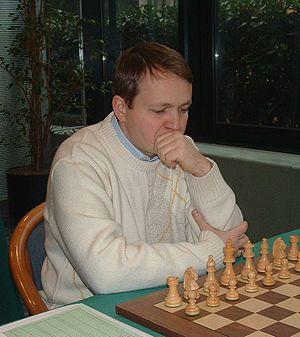
Viorel Iordăchescu est un joueur d'échecs moldave né le 20 avril 1977. Grand maître international depuis 1999, il a remporté le championnat de Moldavie en 2016.